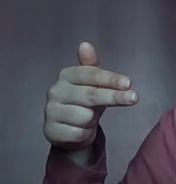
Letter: ghain